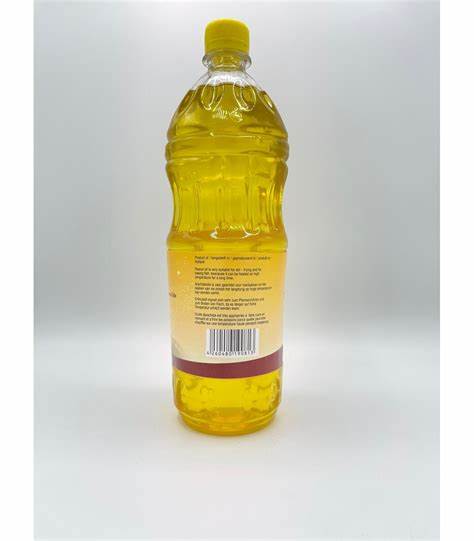
Waste category: plastic